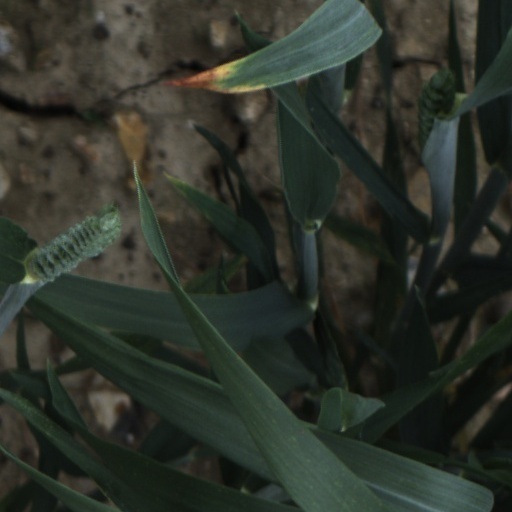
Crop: wheat